Corrosion engineering

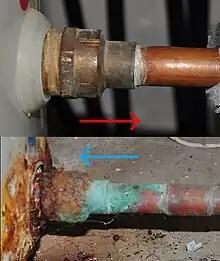
Bimetallic corrosion

Galvanic corrosion (also called bimetallic corrosion) is an electrochemical process in which one metal (more active one) corrodes preferentially when it is in electrical contact with another dissimilar metal, in the presence of an electrolyte. A similar galvanic reaction is exploited in primary cells to generate a useful electrical voltage to power portable devices – a classic example being a cell with zinc and copper electrodes. Galvanic corrosion is also exploited when a sacrificial metal is used in cathodic protection. Galvanic corrosion happens when there are an active metal and a more noble metal in contact in the presence of electrolyte.